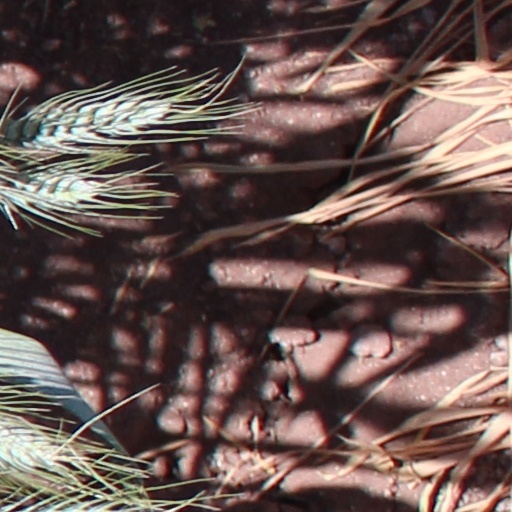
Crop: wheat